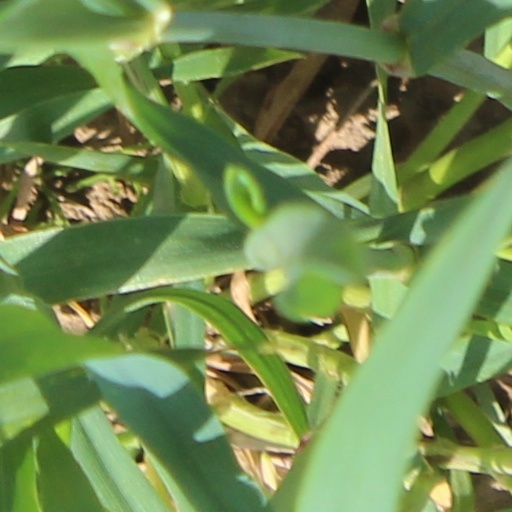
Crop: wheat